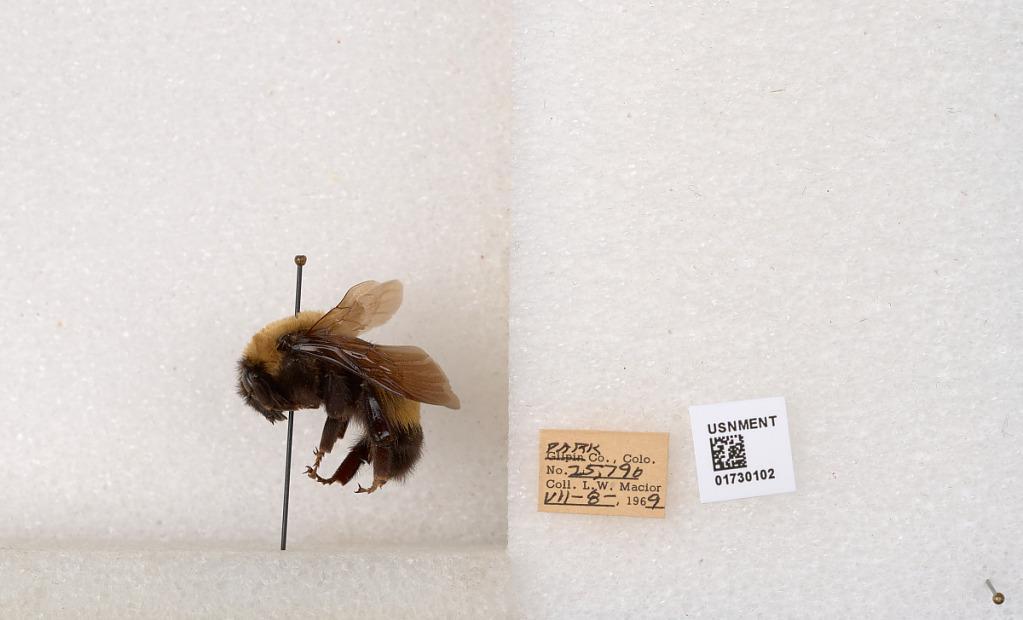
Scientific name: Bombus (Bombus) nevadensis Cresson